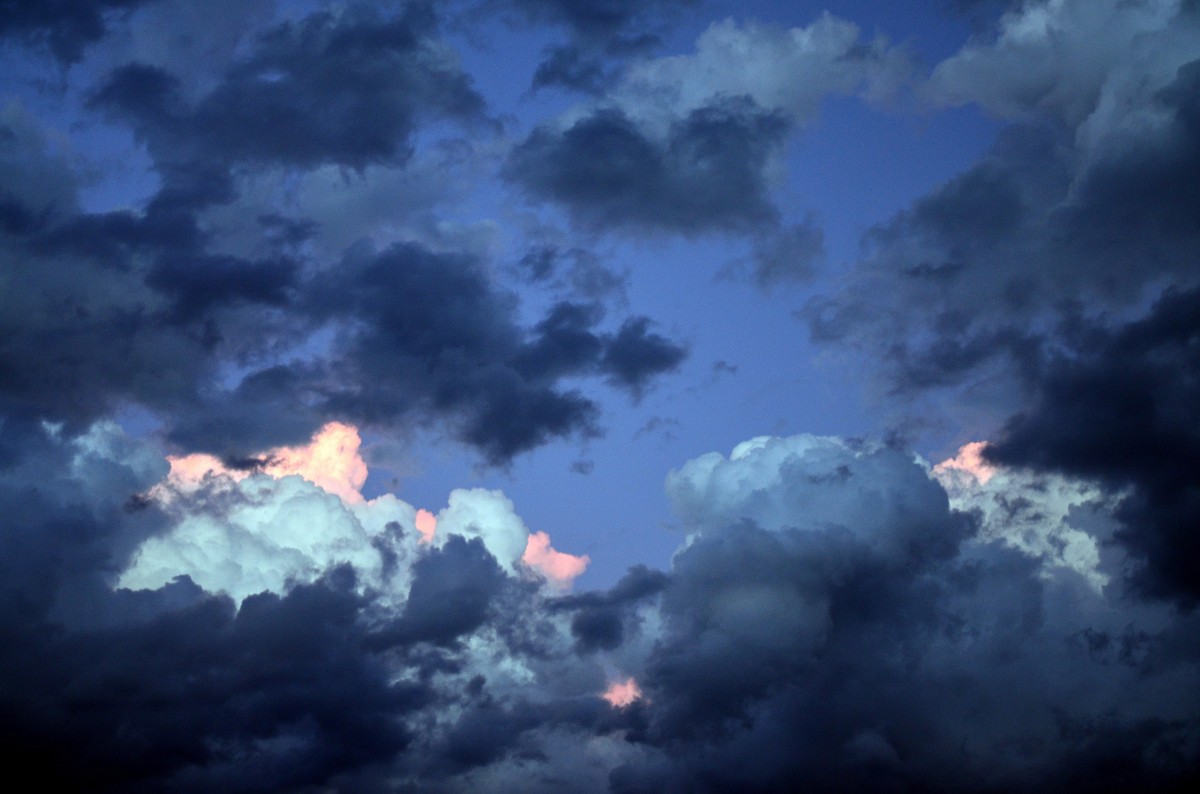
Tags: sky, atmosphere, cumulus, meteorological phenomenon